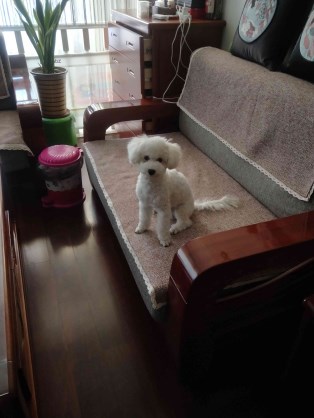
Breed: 3083-n000117-Bichon_Frise